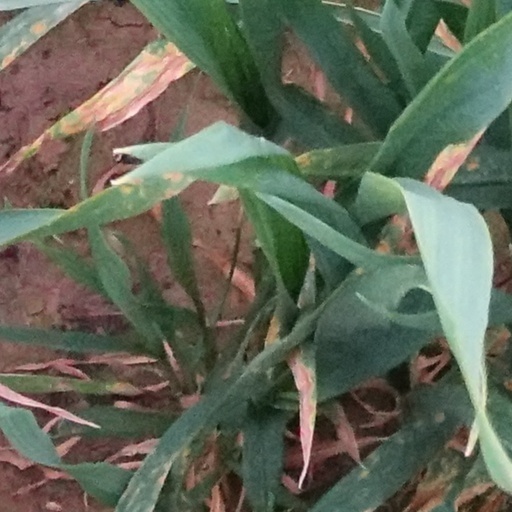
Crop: wheat